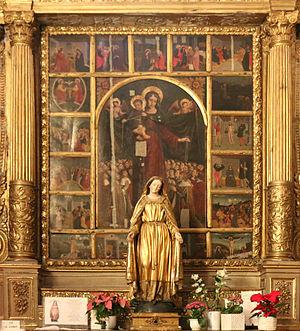
Retable attribué à Louis Brea vers 1515. Ce retable se compose de 19 tableaux: au centre, la tableau principal, représente la vierge de la miséricorde protégeant sous son manteau l'humanité toute entière autour 15 petits tableaux représentant les mystères du rosaire dont
La cathédrale Notre-Dame est l'ancienne cathédrale du diocèse d'Antibes et la plus grande église de la ville d'Antibes, dans les Alpes-Maritimes. Ses portes, du XVIIIᵉ siècle, sont l'œuvre du sculpteur antibois Joseph Dolle.